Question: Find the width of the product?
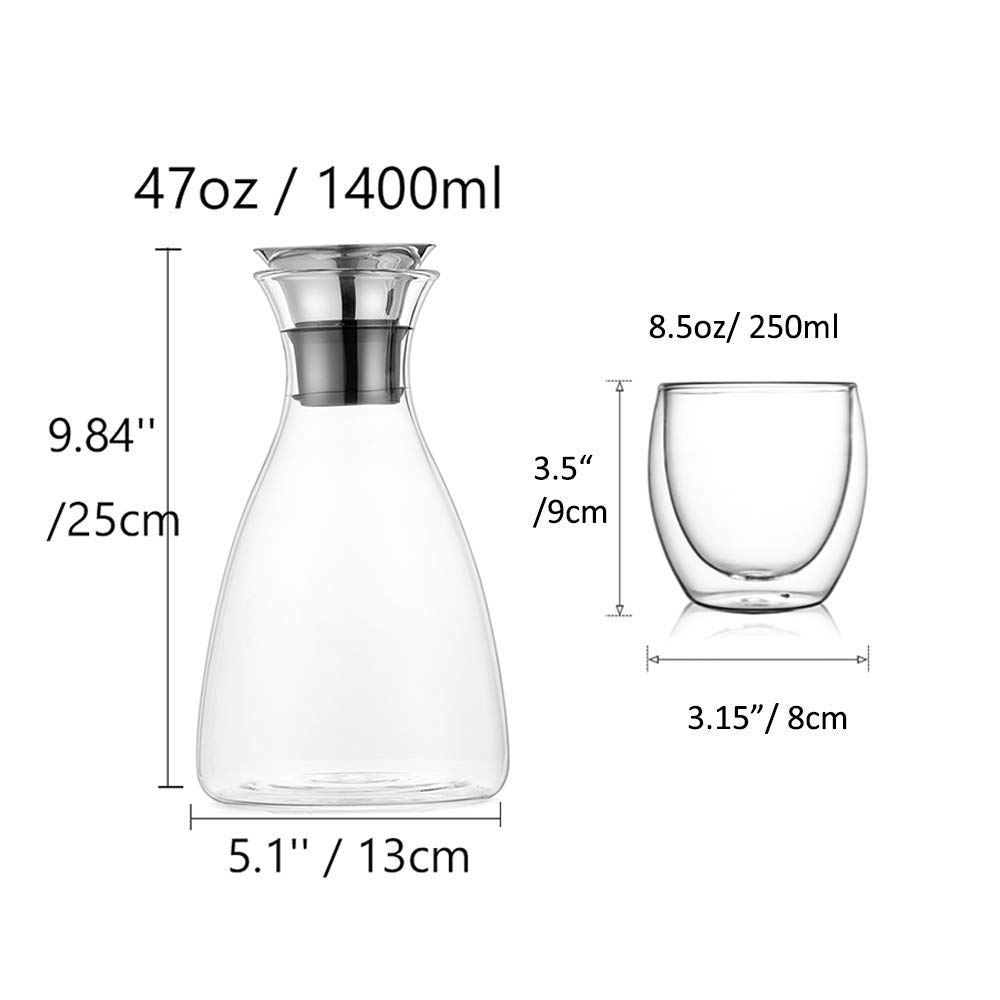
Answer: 13.0 centimetre